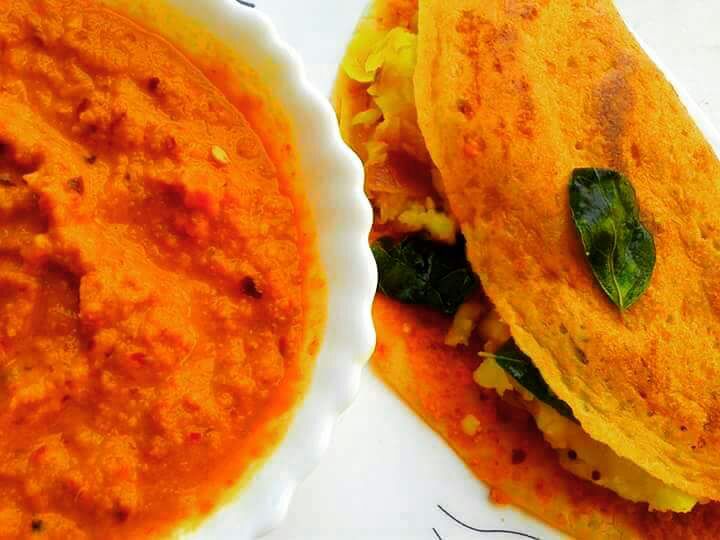
Dish: masala_dosa